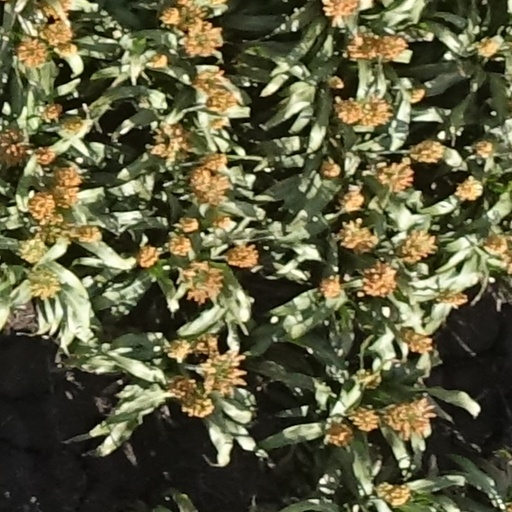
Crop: sorghum